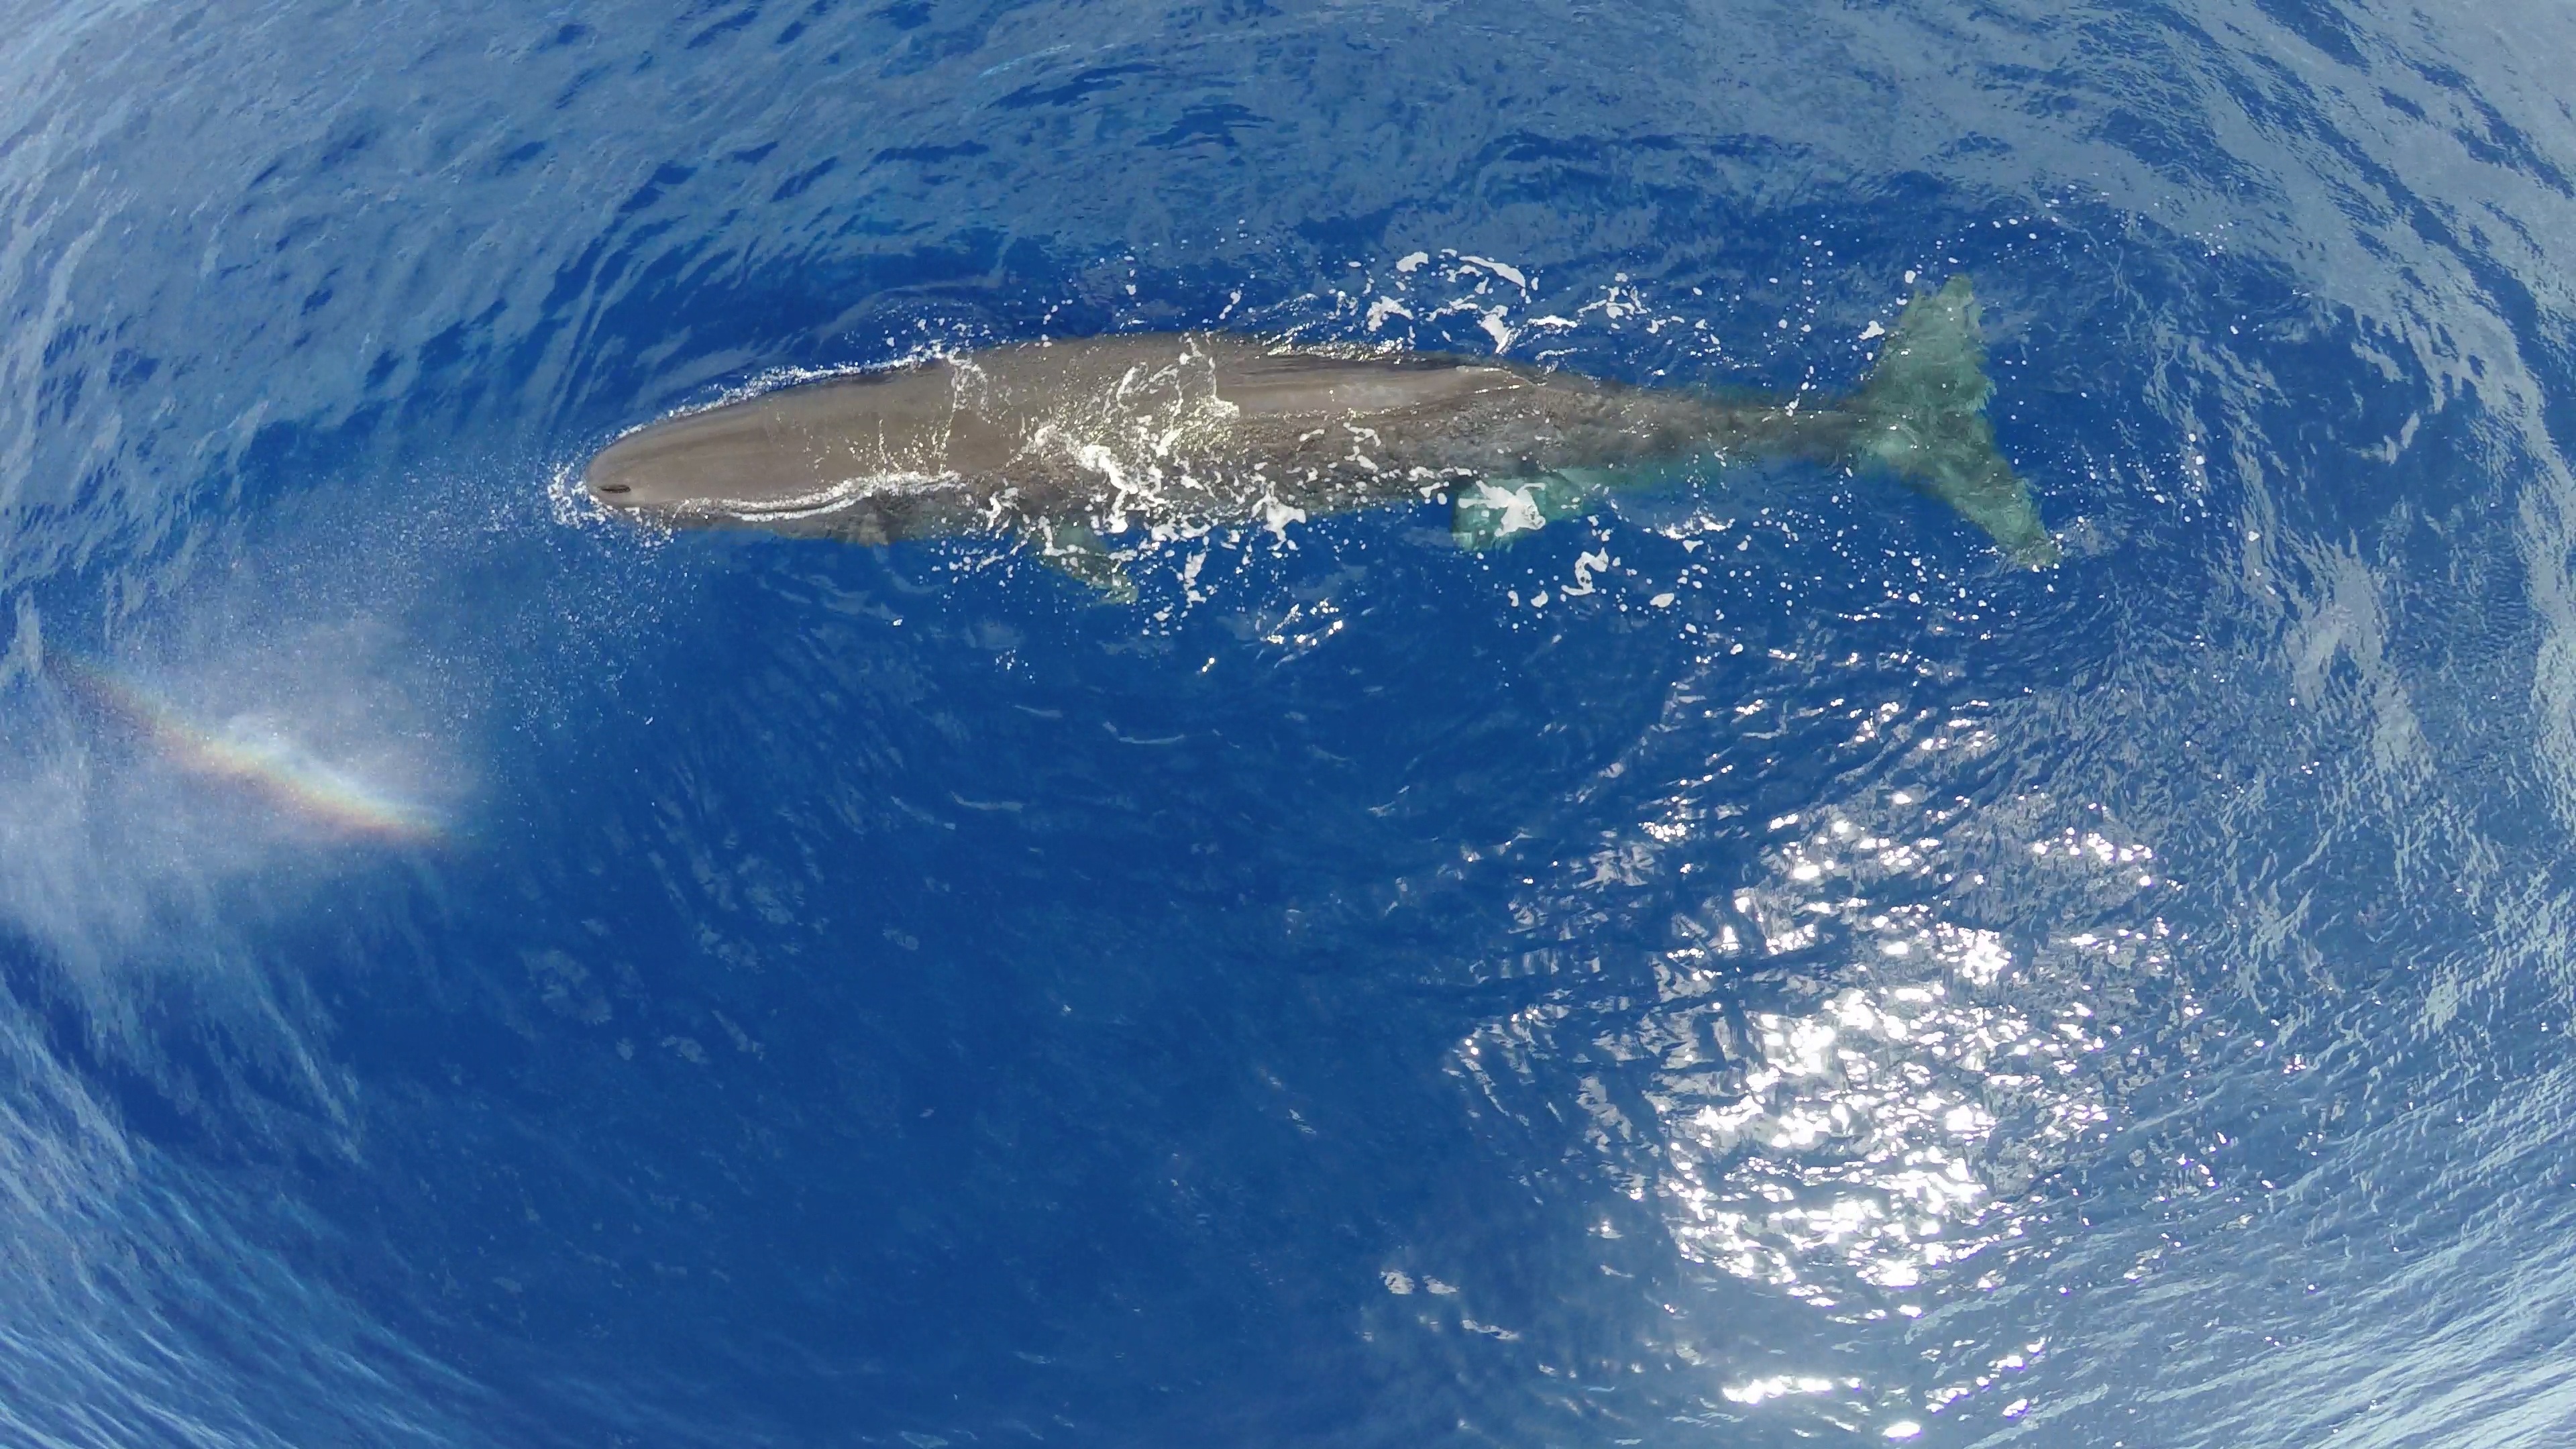
sea, ocean, diving, biology, mammal, blue, humpback whale, rainbow, vertebrate, dolphin, sperm whale, cetacean, marine mammal, wind wave, marine biology, whales dolphins and porpoises, grey whale, great white shark